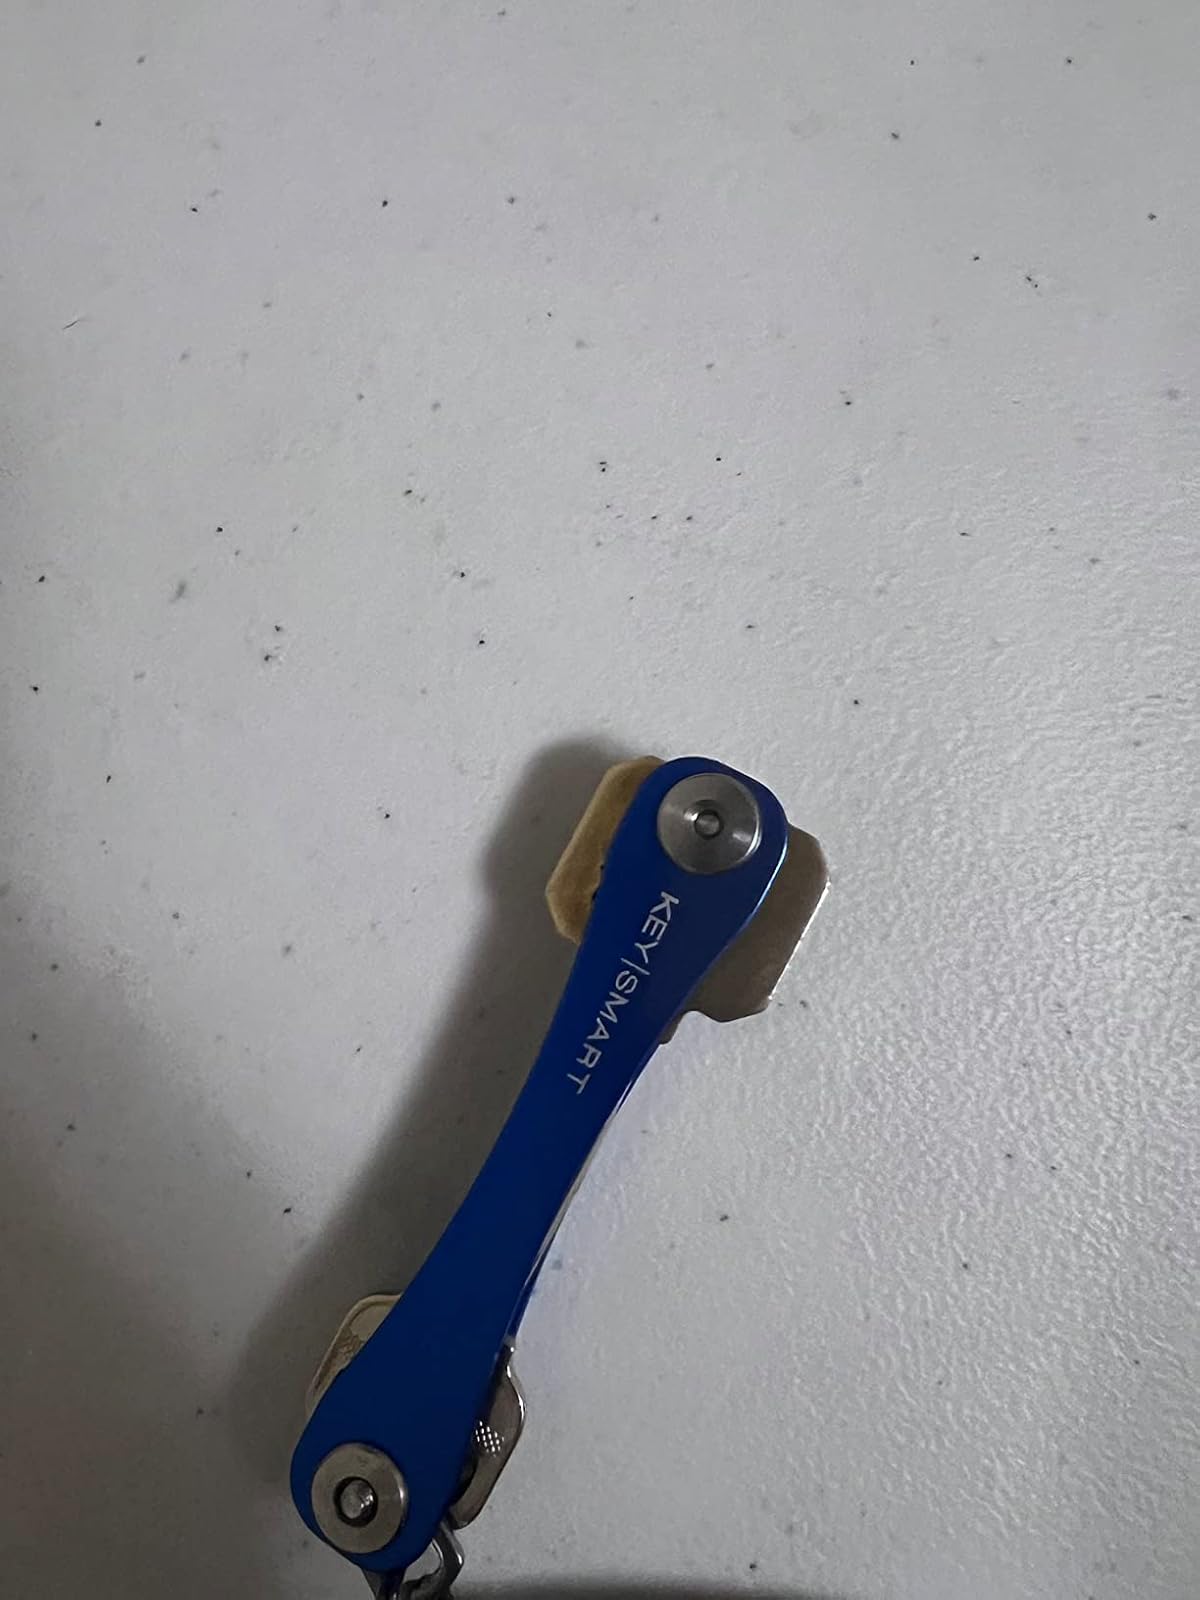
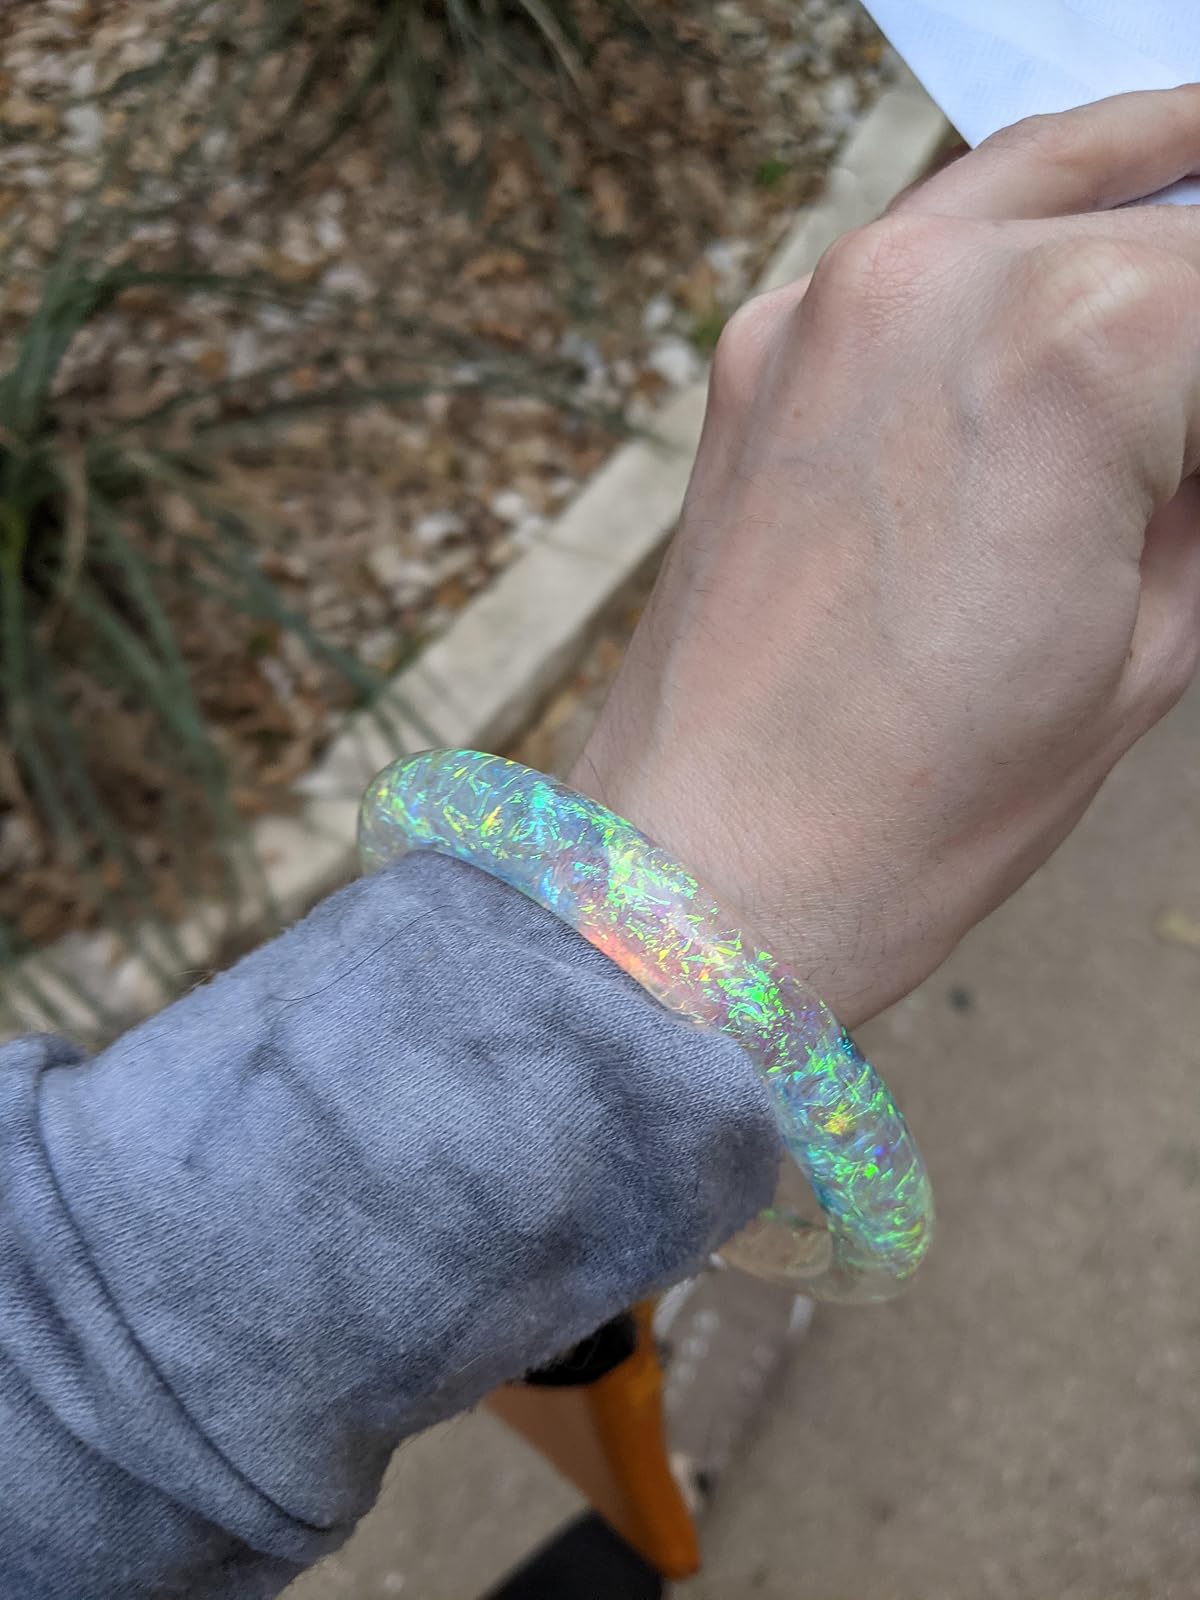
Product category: accessories_keychain
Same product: no